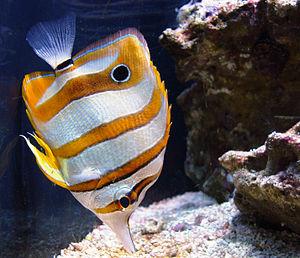
Un Chelmon à bec médiocre. Photo prise dans l'aquarium de Seattle, dans l'État de Washington (États Unis d'Amérique).